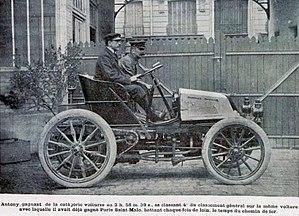
Antony, vainqueur catégorie automobile de Paris-Trouville en 1899 (La Vie au Grand Air 10 septembre 1899)
"""Antony"", de son véritable nom Henri Robert Debray, né le 3 février 1873 à Paris et décédé le 7 février 1949 également dans la capitale, est un ancien coureur cycliste pistard et coureur automobile."